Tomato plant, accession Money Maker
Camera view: tilt-top (135 deg); turntable rotation: 0 degrees
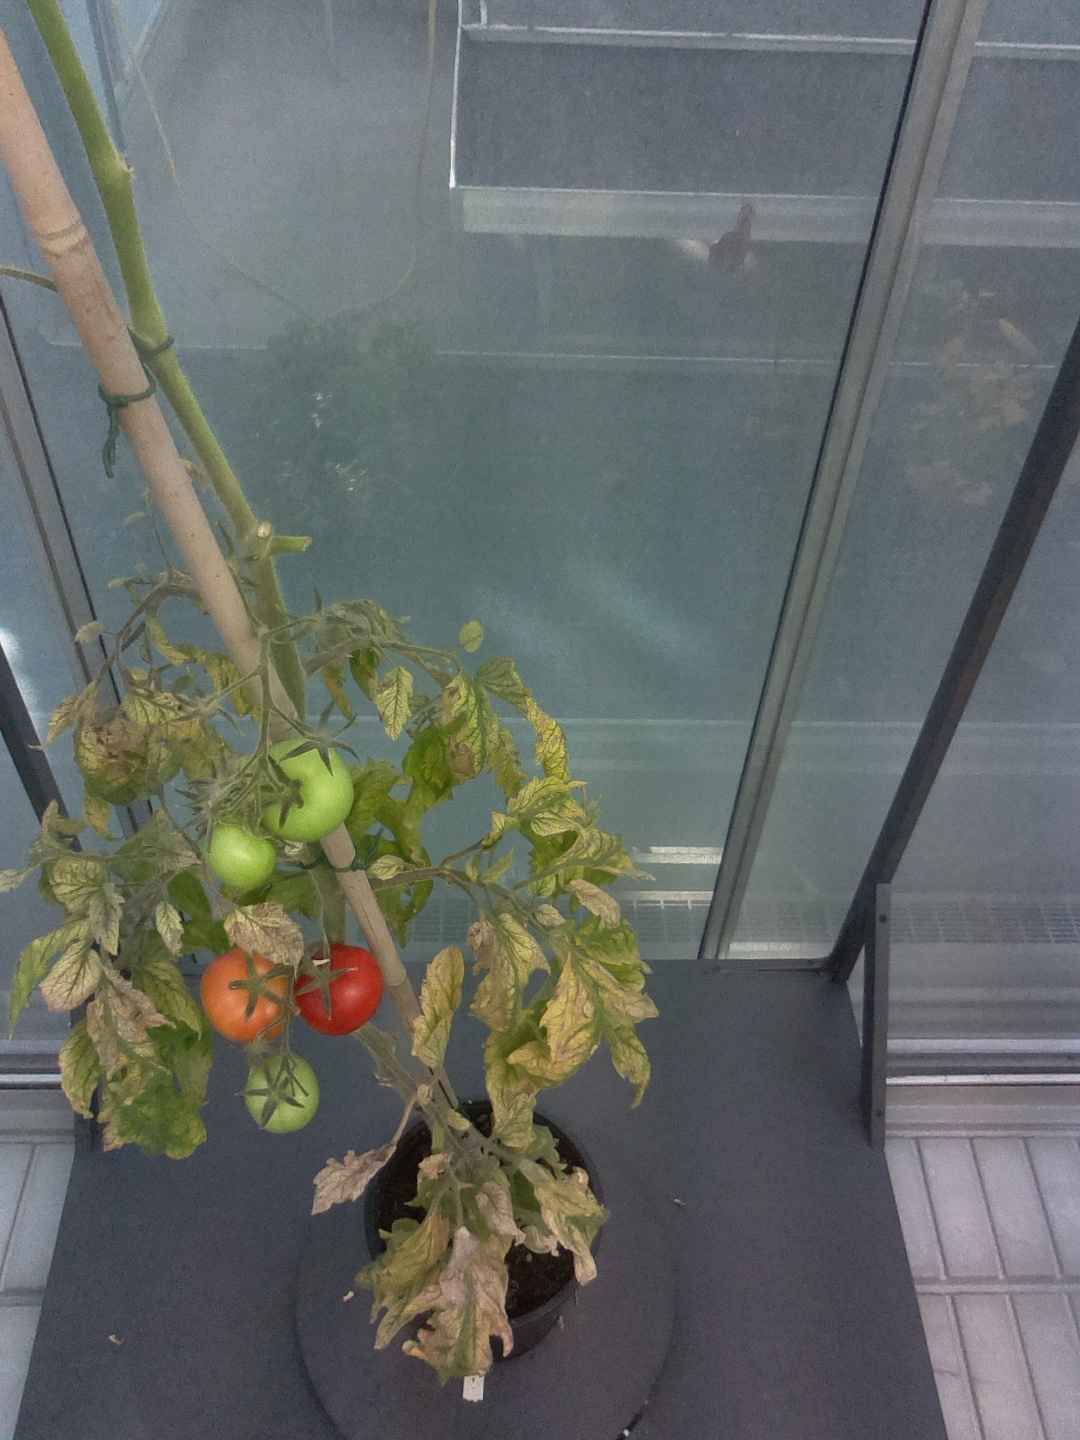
BBCH growth stage 82: 20%-30% of fruits show typical fully ripe color